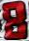
Number: 8